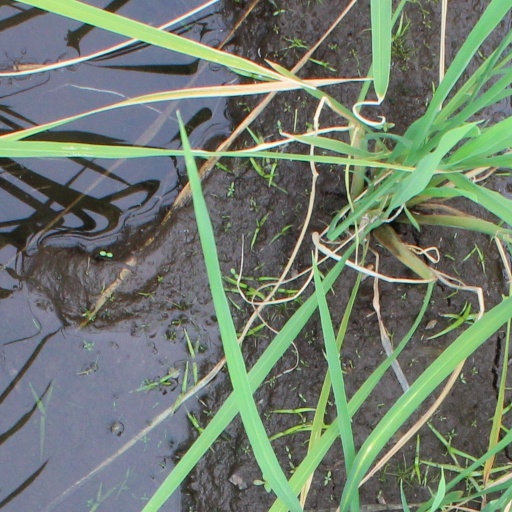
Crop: rice